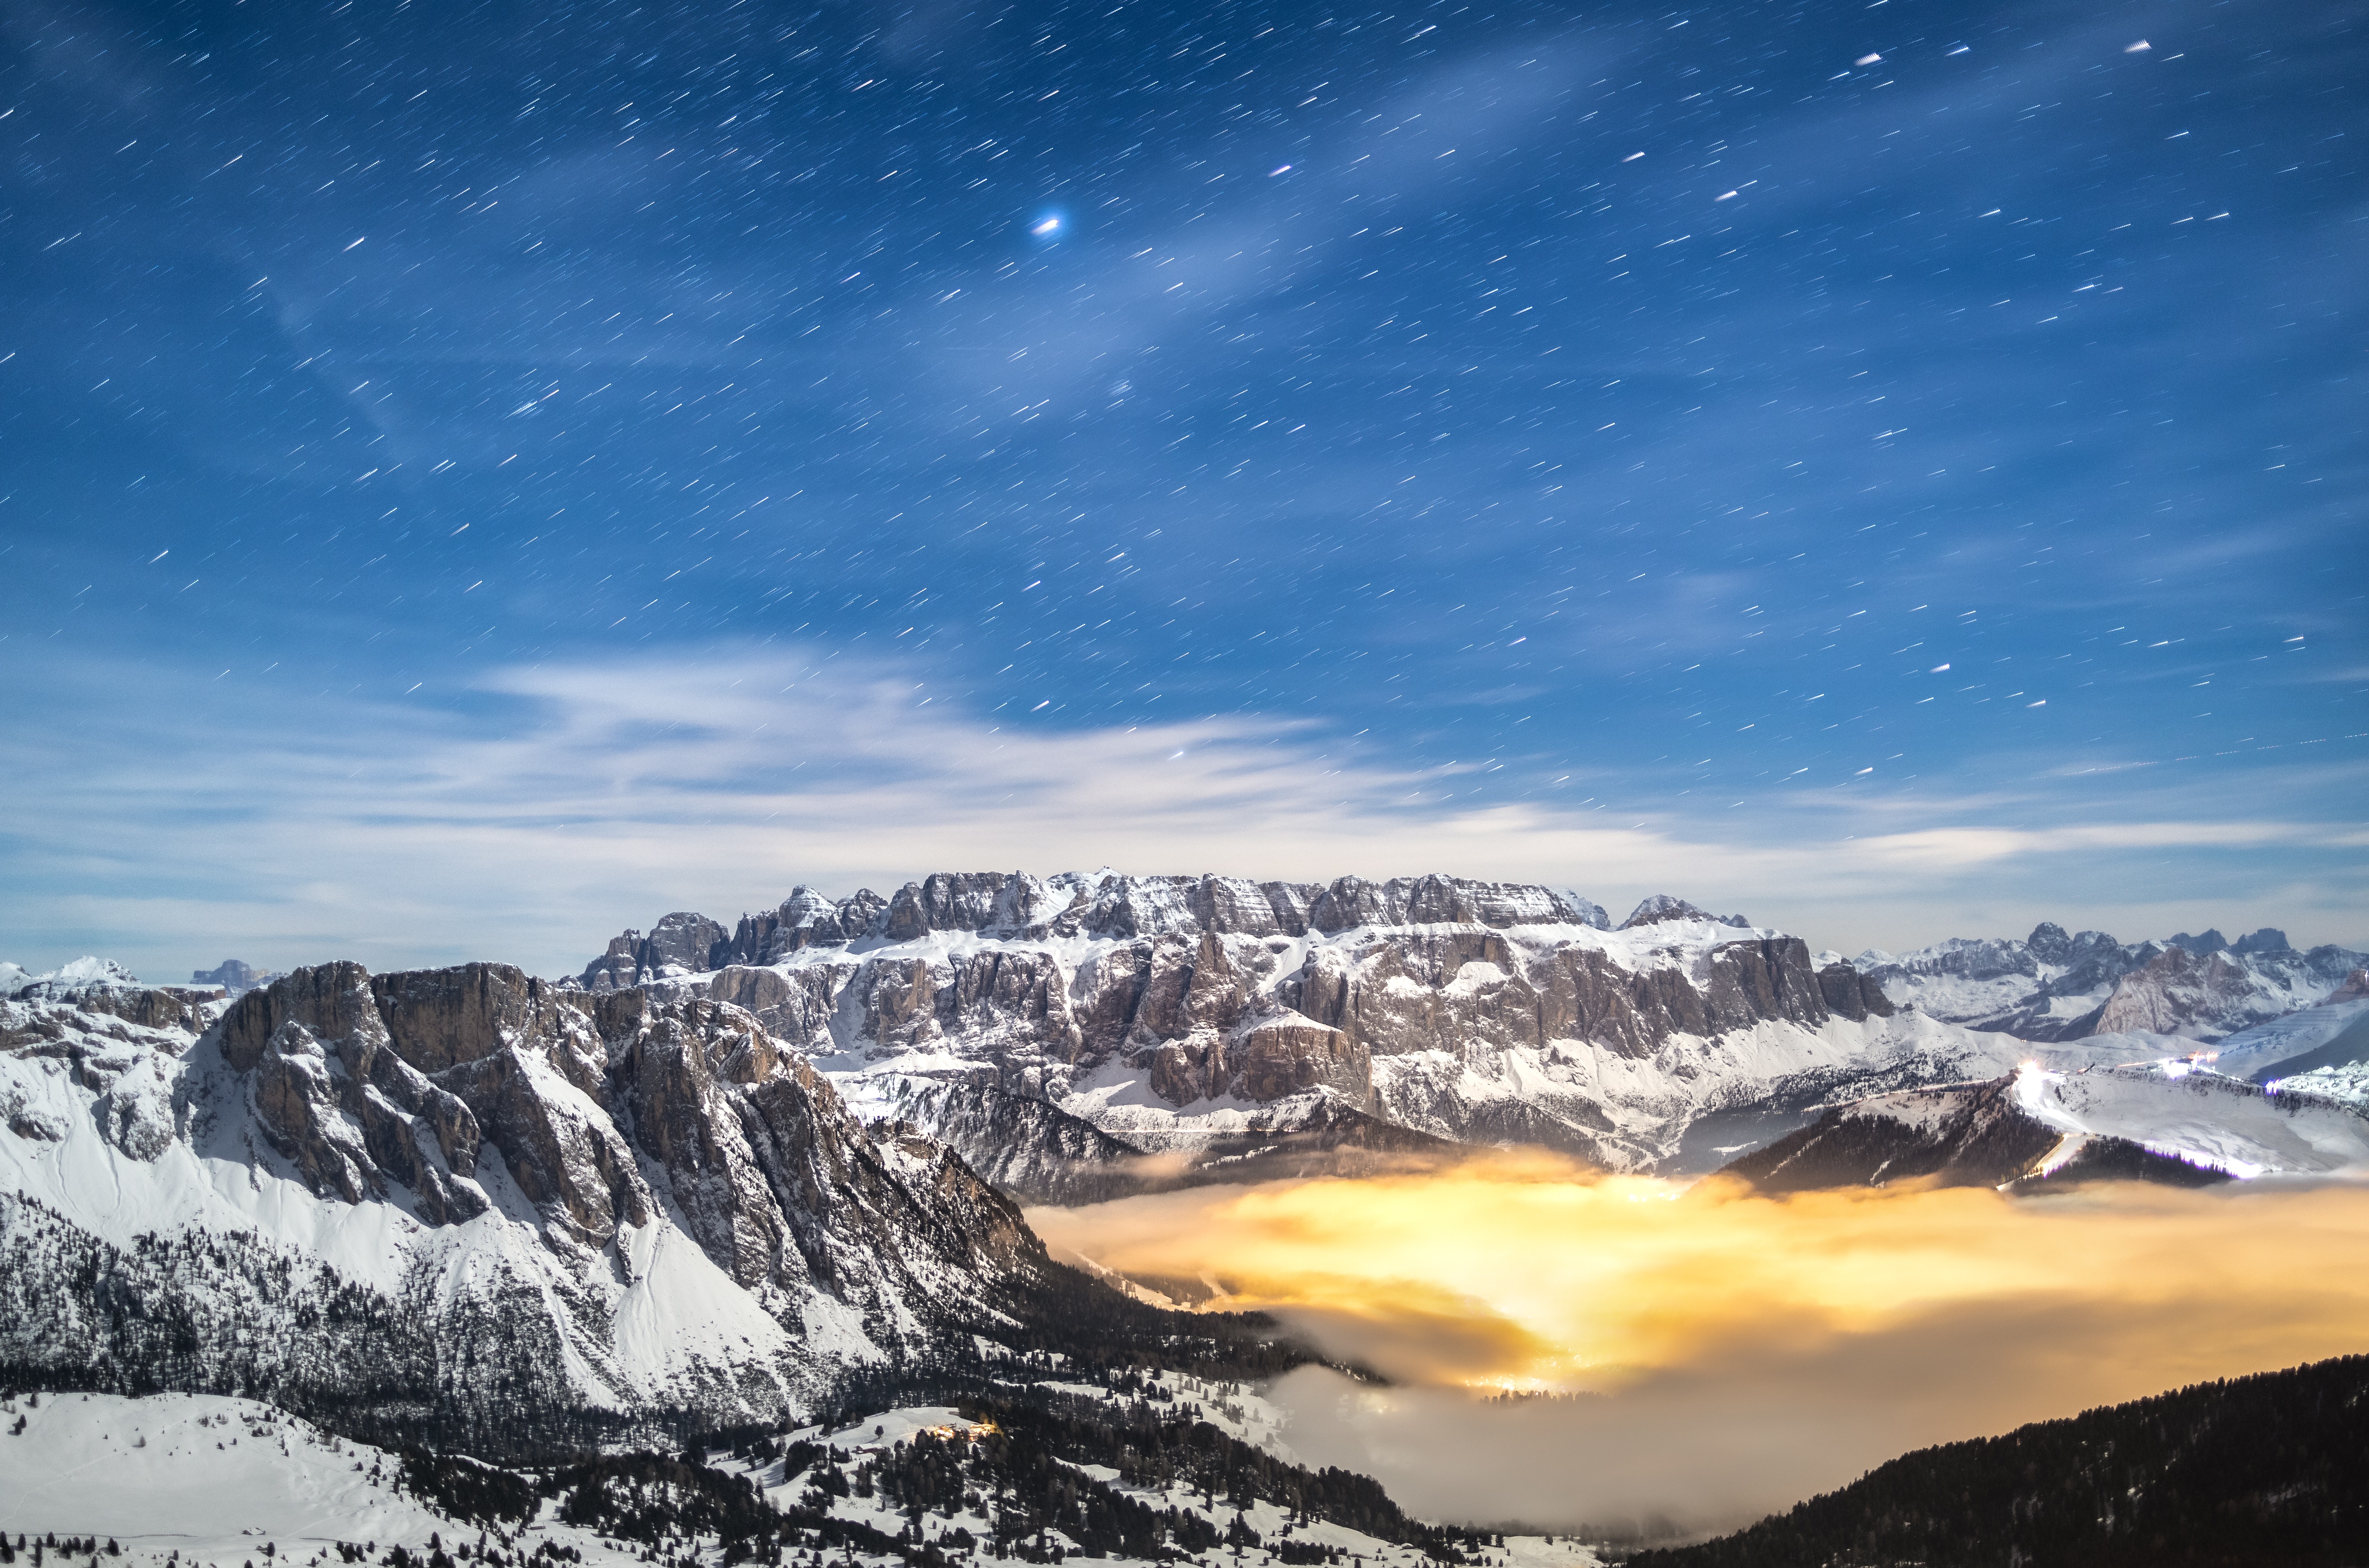
natural, cloud, sky, atmosphere, mountain, world, natural environment, natural landscape, snow, slope, landscape, horizon, mountainous landforms, geological phenomenon, ice cap, calm, space, mountain range, glacial landform, freezing, science, hill, meteorological phenomenon, astronomical object, massif, geology, star, winter, glacier, darkness, cumulus, tree, summit, nunatak, midnight, night, valley, rock, astronomy, ar te, panorama, tundra, planet